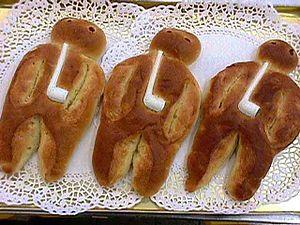
Le Bonhomme de Saint-Nicolas est une pâtisserie de la fête de la Saint-Nicolas, le 6 décembre. Il a pu représenter l'évêque de Myre, saint Nicolas, durant certaines périodes ou dans certaines régions mais ce n'est plus la règle.
La Saint-Martin est célébrée le 11 novembre en souvenir de saint Martin. La date correspond à la mise au tombeau de saint Martin le 11 novembre 397. En Europe centrale, la Saint-Martin s’accompagne de nombreuses traditions parmi lesquelles on trouve la dégustation de l’oie de la Saint-Martin, la retraite aux flambeaux et les chants de la Saint-Martin.